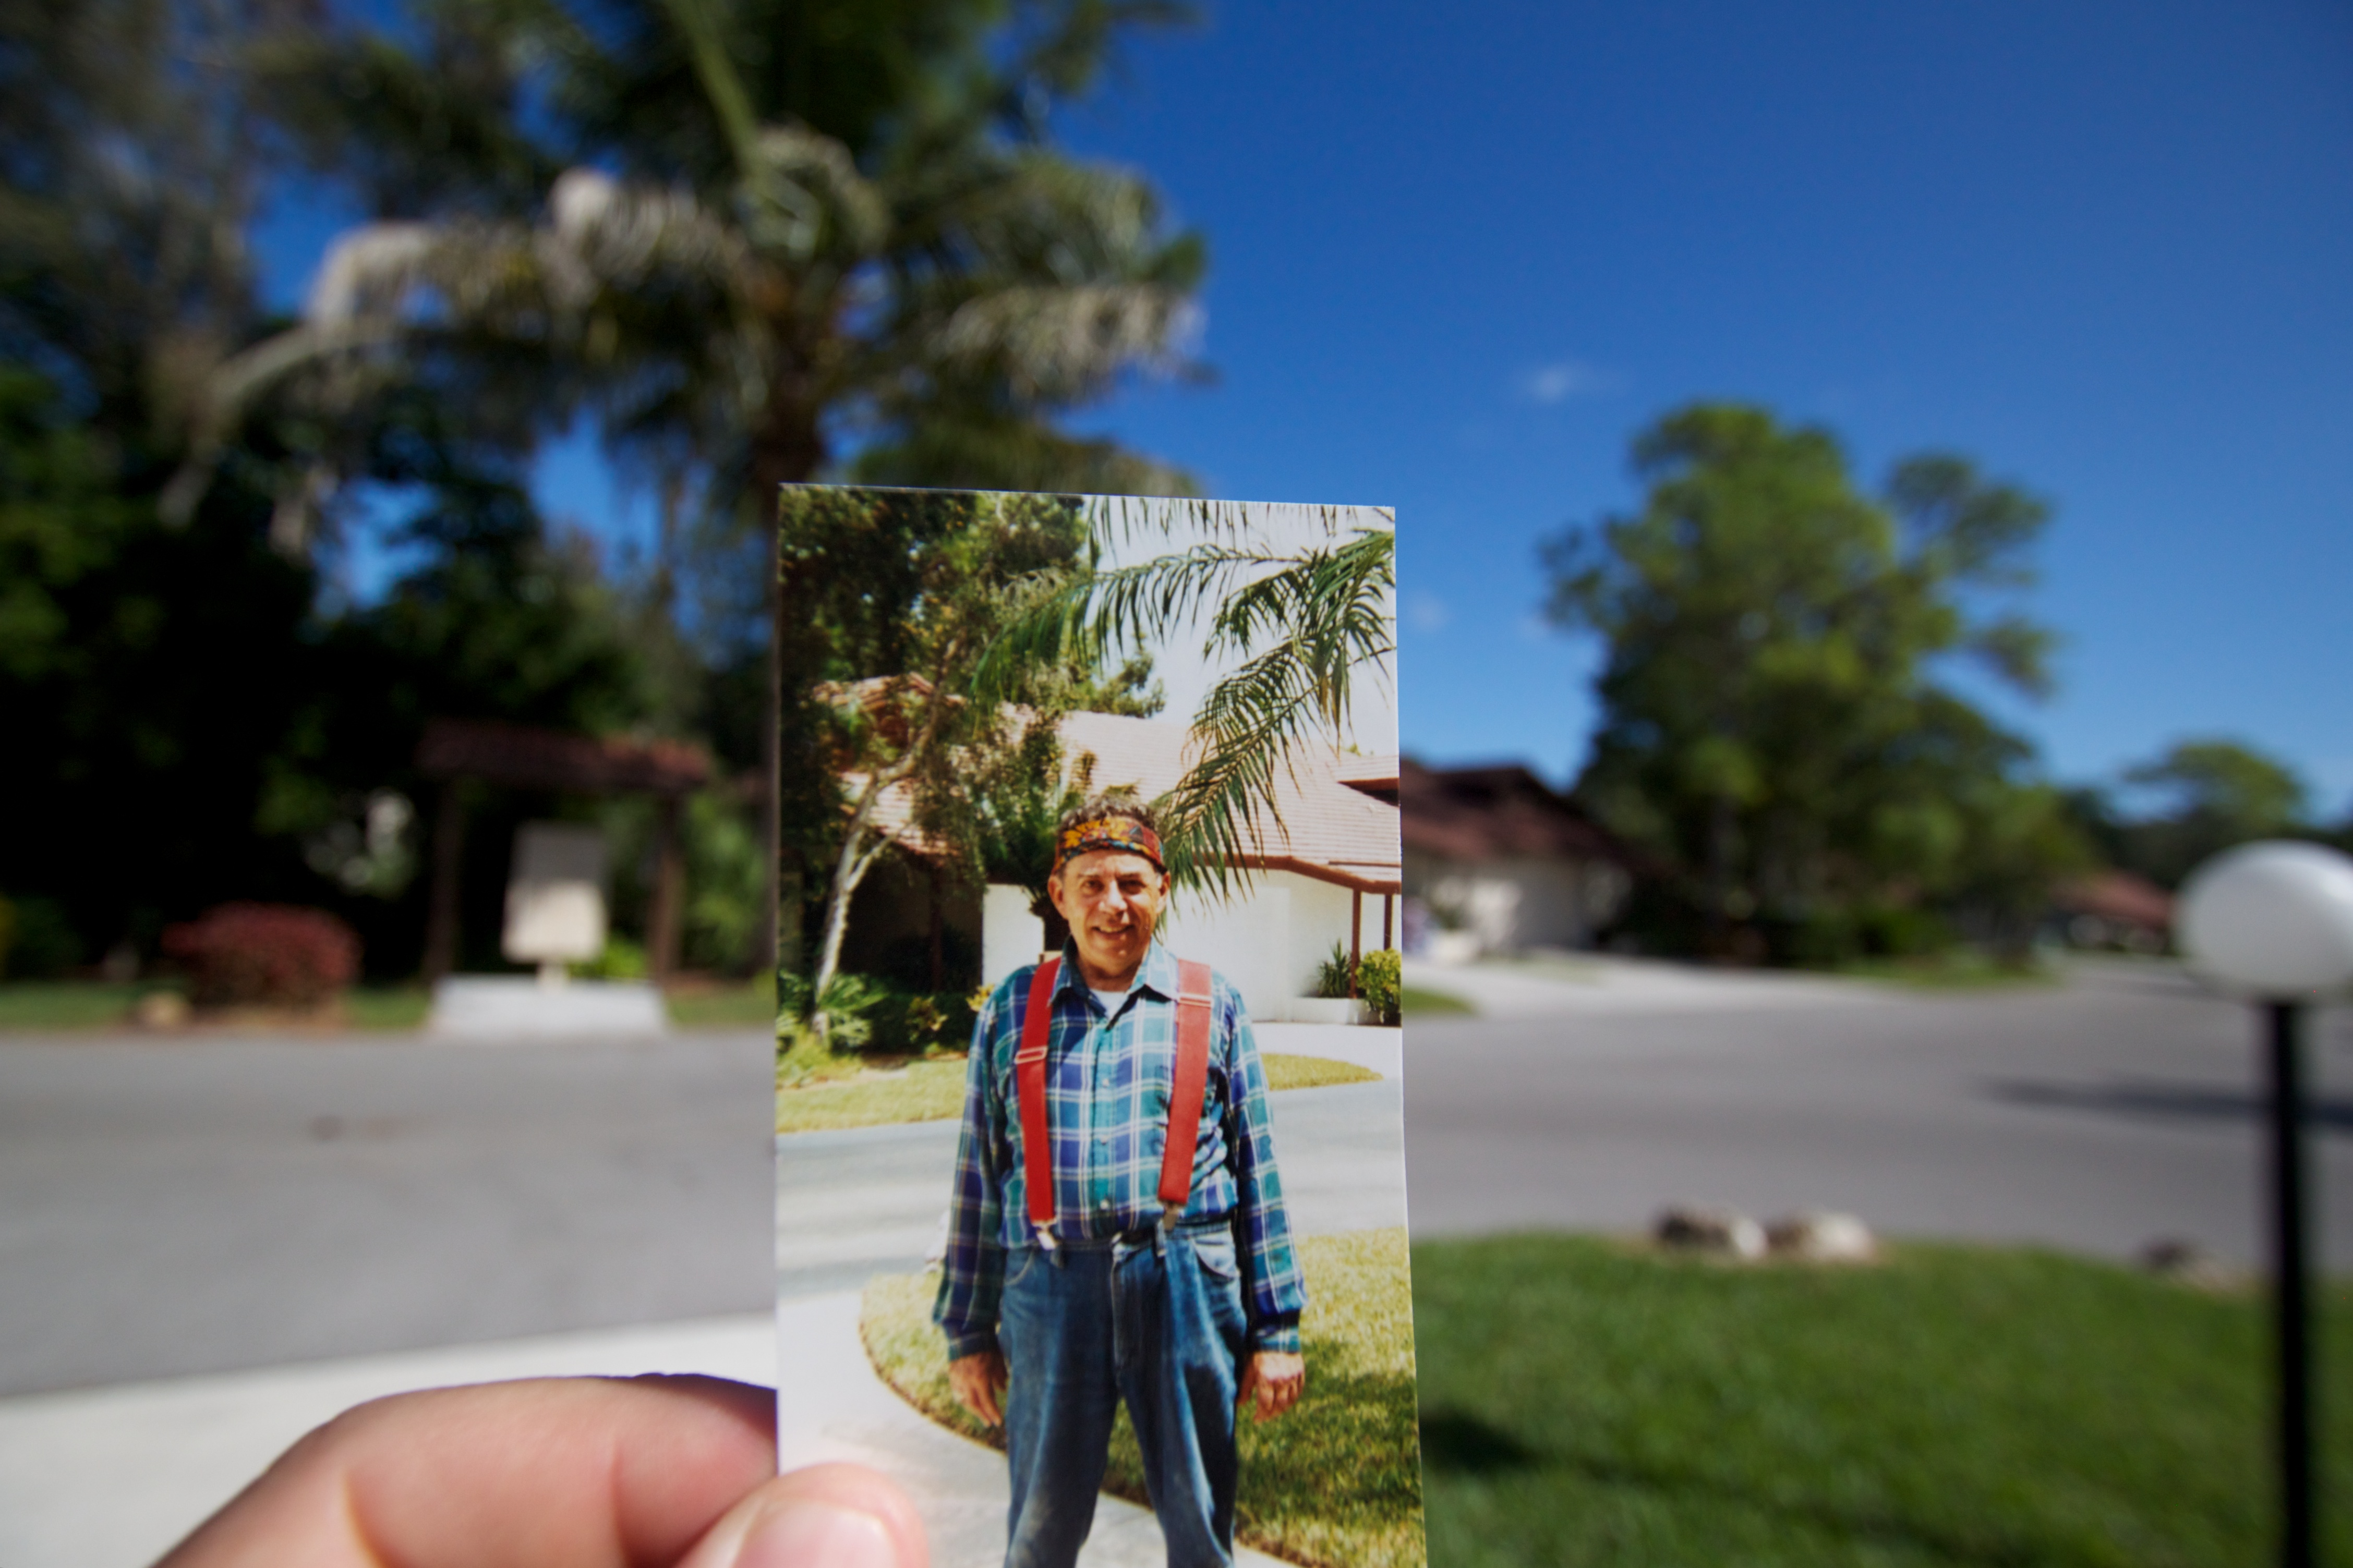
flower, vacation, odyssey